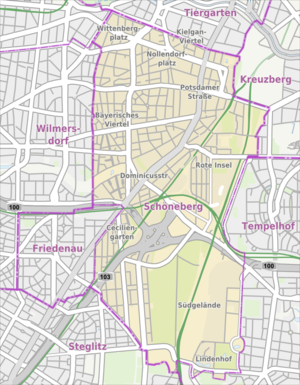
Berlin-Schöneberg [ˈʃøːnəˌbɛʁk] est l'un des six quartiers qui composent l'arrondissement de Tempelhof-Schöneberg dans la capitale allemande. Il a été intégré à Berlin lors de la réforme territoriale du Grand Berlin le 1ᵉʳ octobre 1920. Jusqu'en 2001 et la formation de l'actuel arrondissement, il faisait partie du district de Schöneberg.